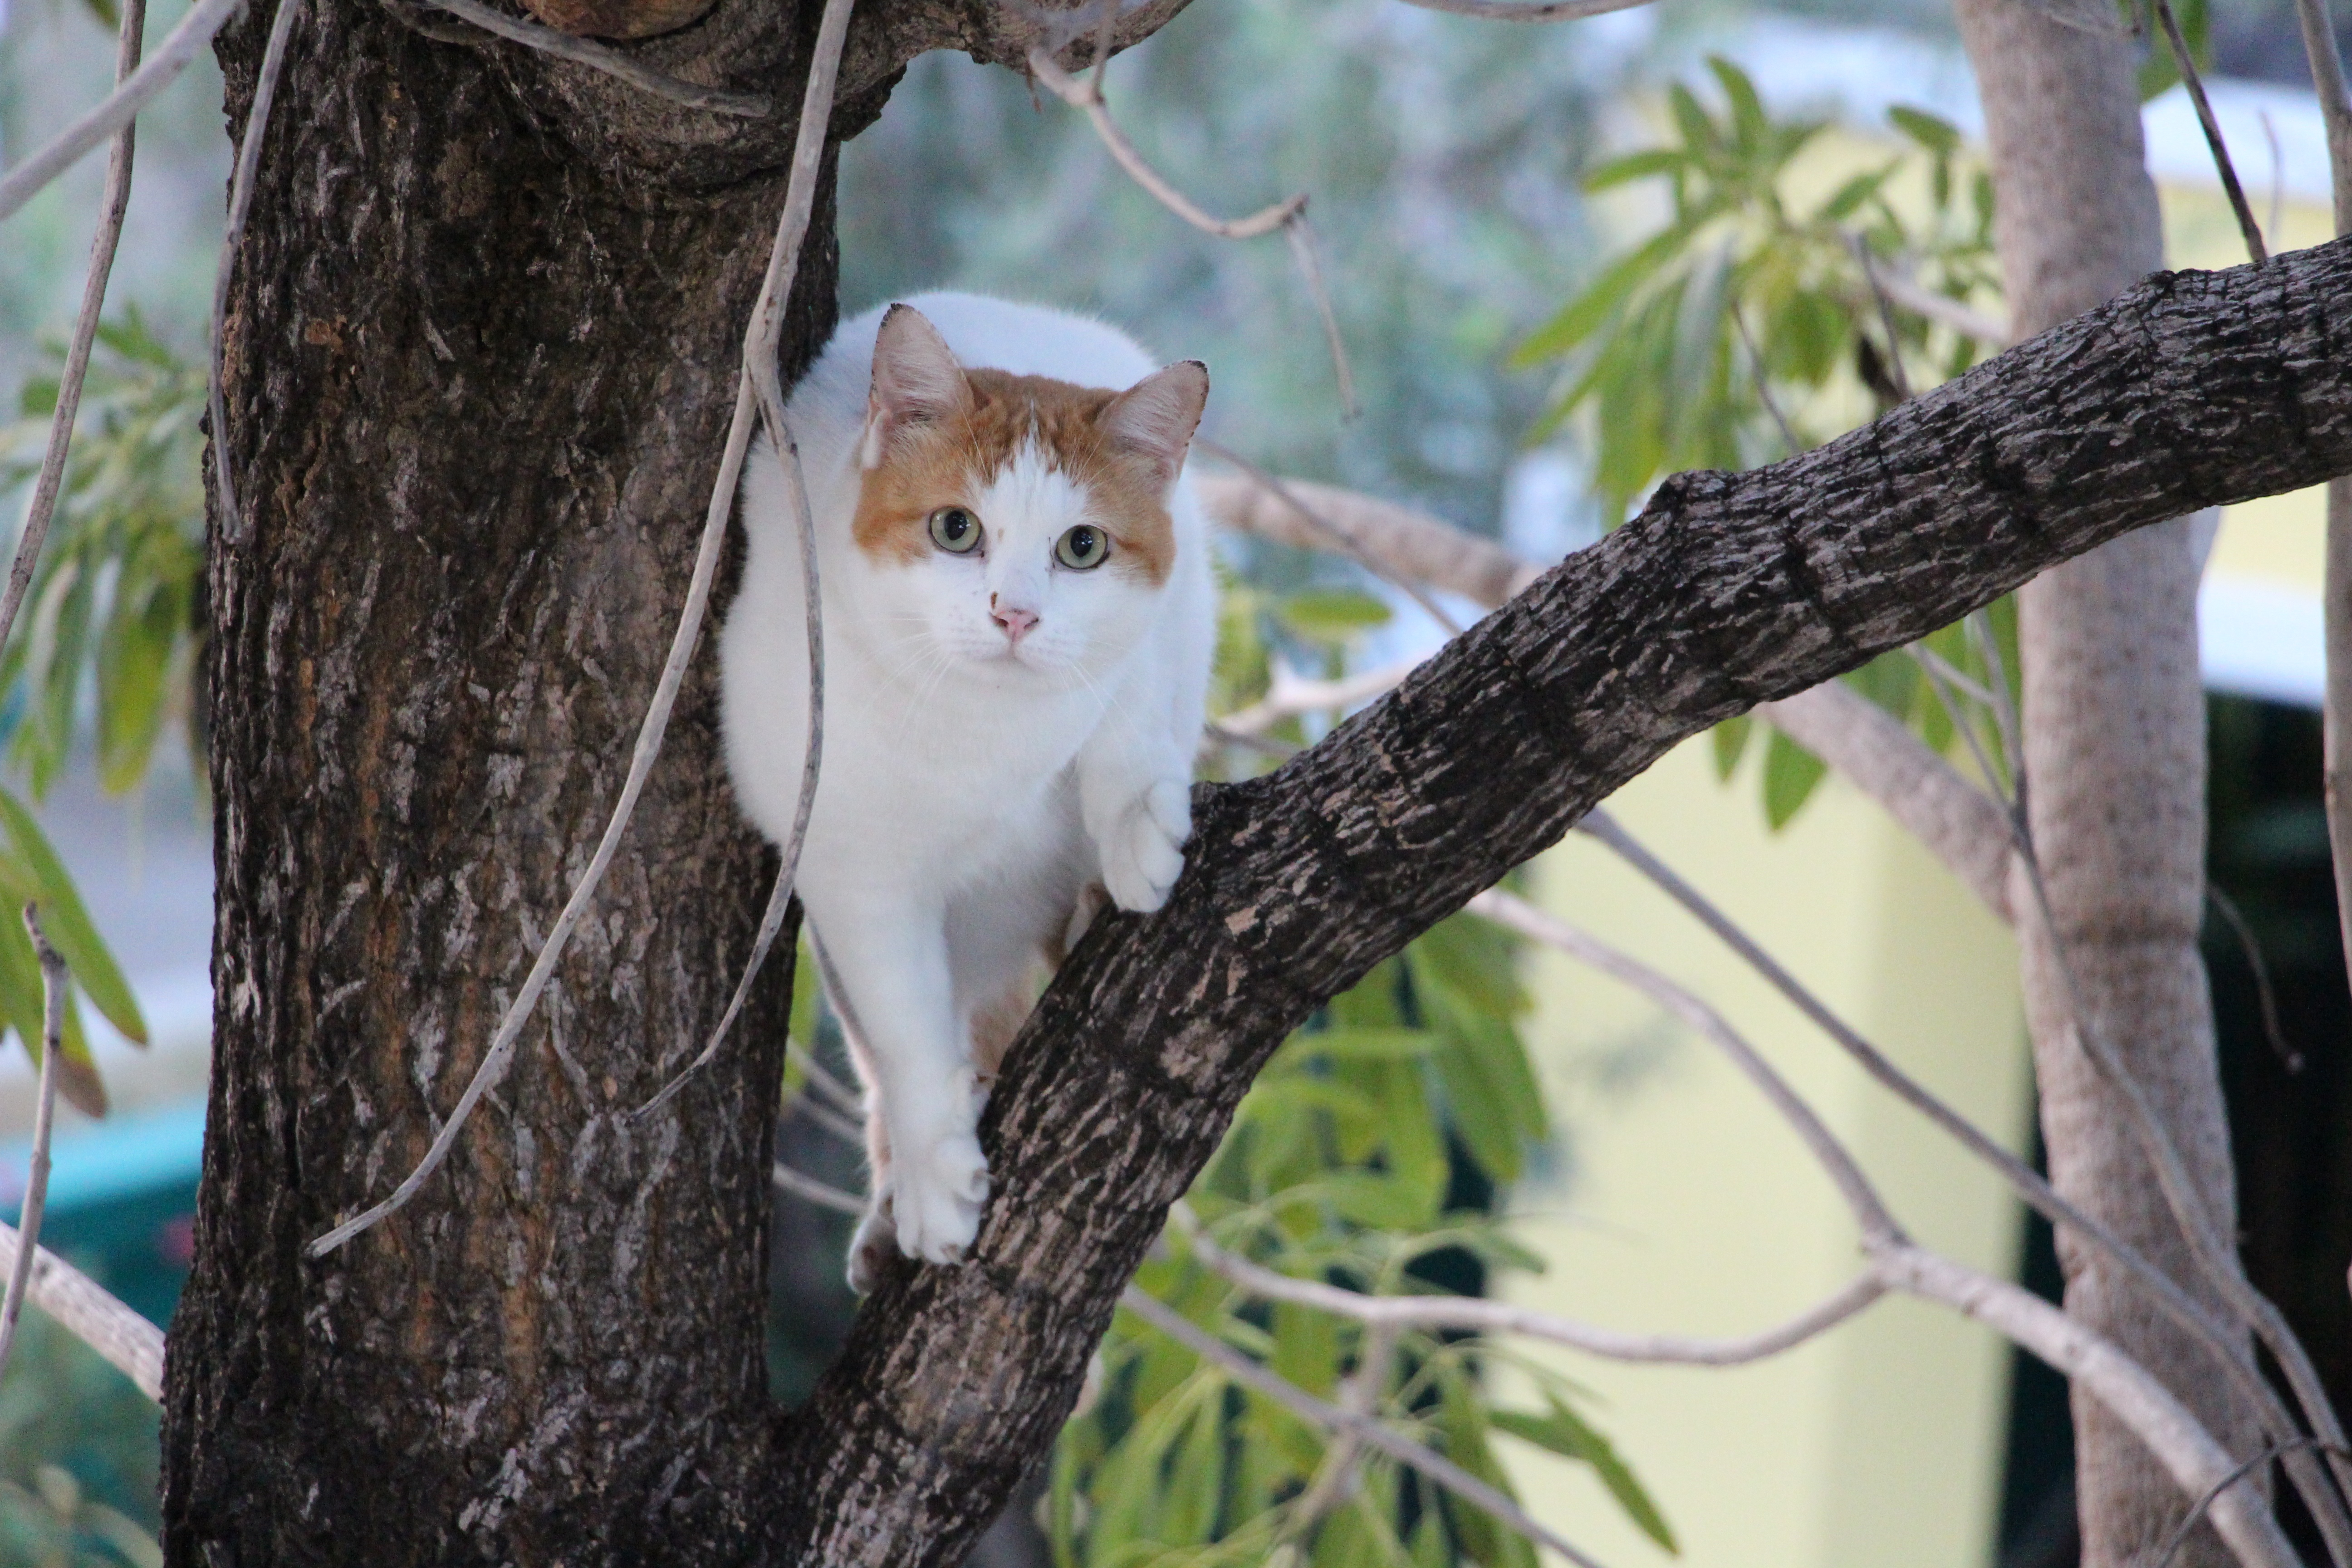
tree, branch, flower, animal, wildlife, pet, kitten, cat, mammal, fauna, climb, eyes, look, vertebrate, small to medium sized cats, cat like mammal